Hague Agreement Concerning the International Deposit of Industrial Designs

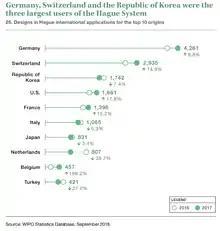
Germany, Switzerland and the Republic of Korea were the three largest users of the Hague System in 2017

An applicant who does not qualify under one of these headings cannot use the Hague system. The Contracting Parties include not only individual countries, but also intergovernmental organisations such as the African Intellectual Property Organization (OAPI) and the European Union. This means an applicant domiciled in an EU member country that is not a Contracting Party, such as Austria or the United Kingdom, can nevertheless use the Hague system on the basis of his or her domicile in the European Union.